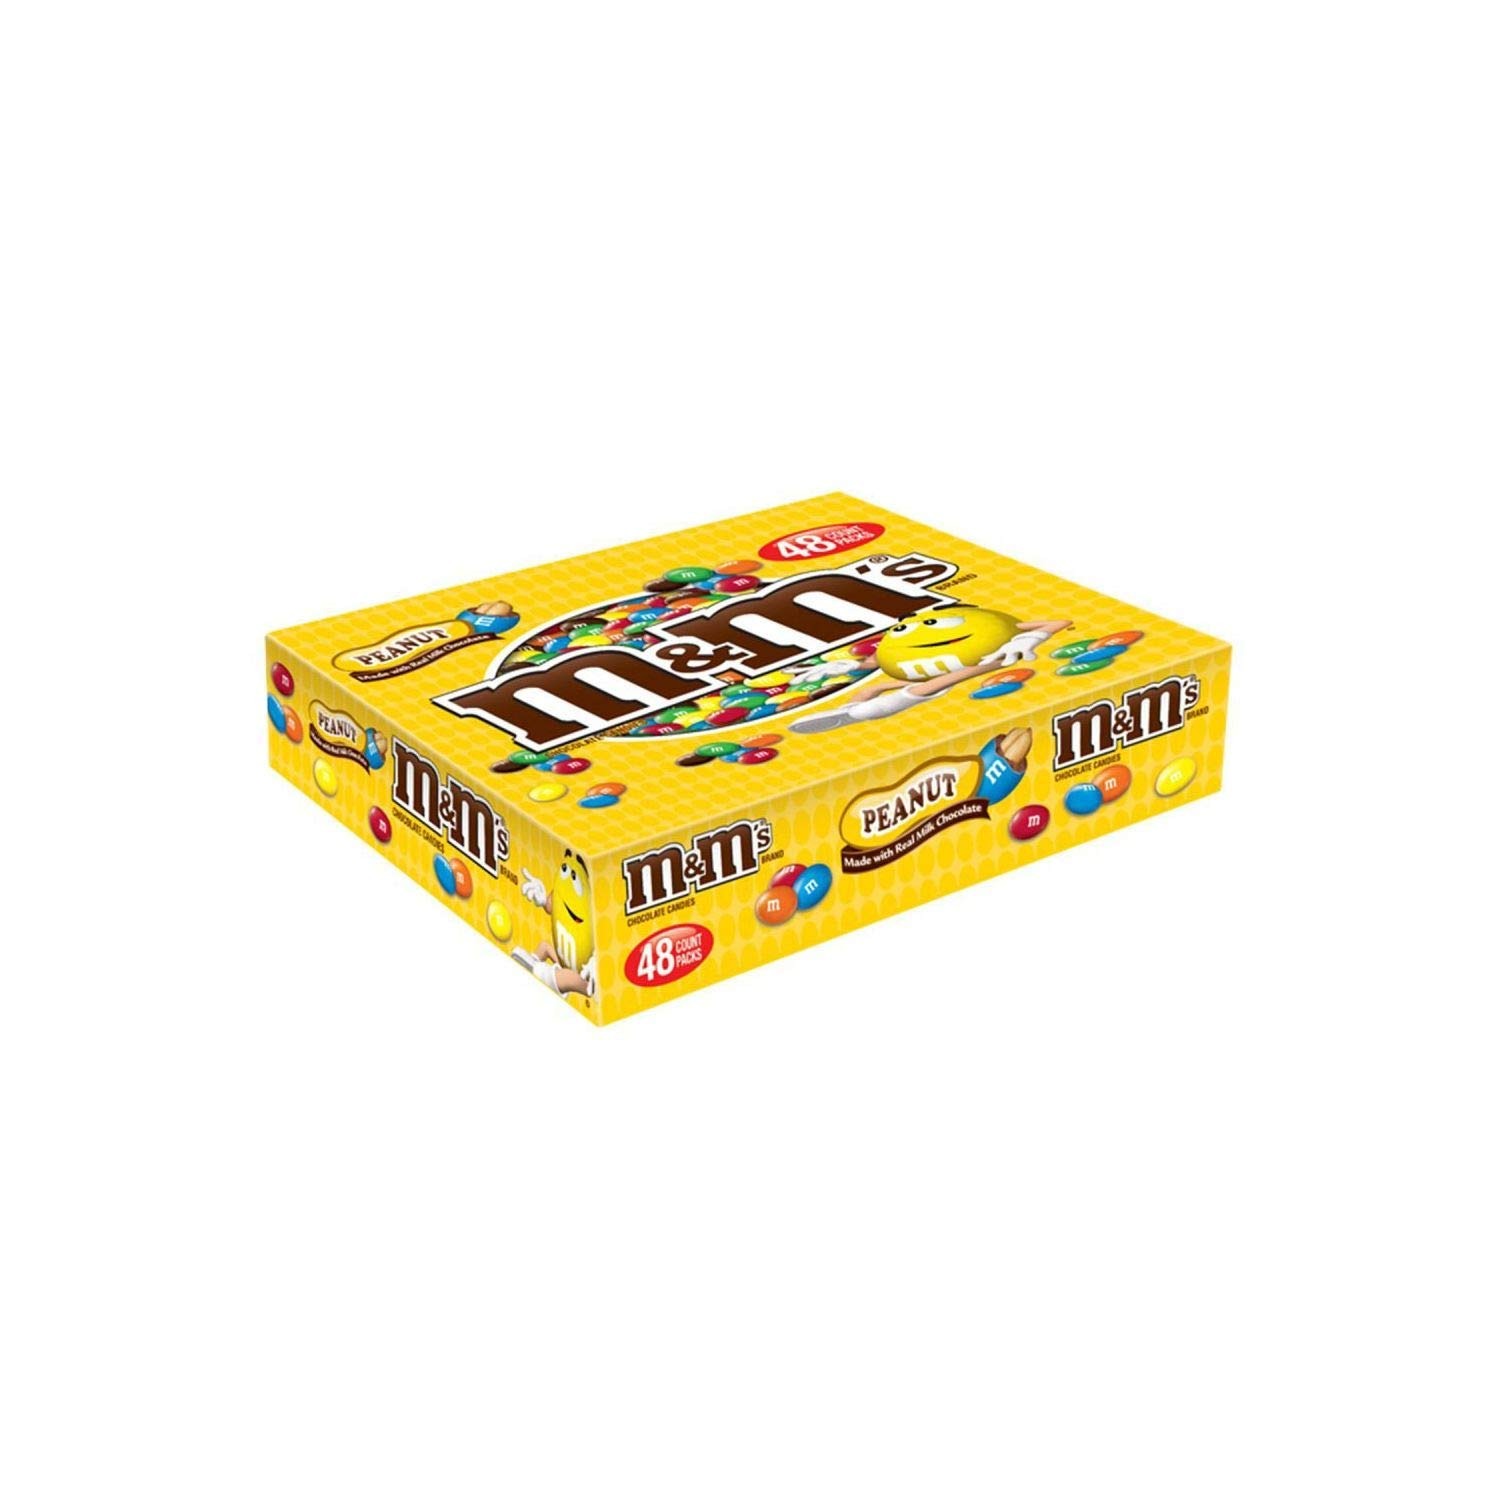
Item Name: M&M's Peanut Chocolate Candy (1.74 Ounce, 48 Count) (2 Pack)
Bullet Point 1: M&M's Peanut Chocolate Candy: 1.74 Ounce Bites in 48 Count Pack
Bullet Point 2: Made with Real Peanuts and Smooth Milk Chocolate
Bullet Point 3: Perfect for Sharing at Parties, Movie Nights, and More
Bullet Point 4: M&M's Original Peanut Candy: 96 Count Pouch
Bullet Point 5: From the Beloved M&M's Brand: Fun, Colorful Candy Pieces
Value: 96.0
Unit: Count

Price: 46.235